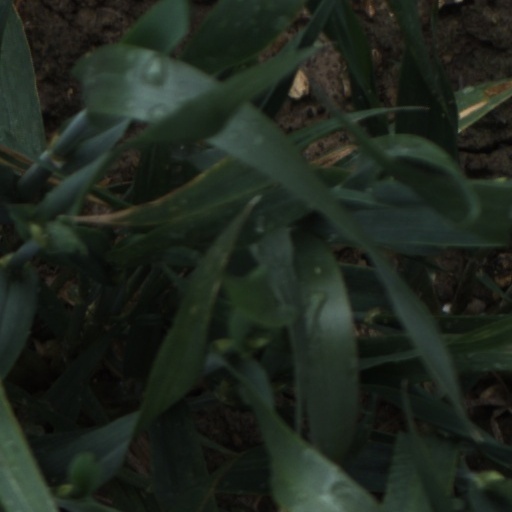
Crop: wheat